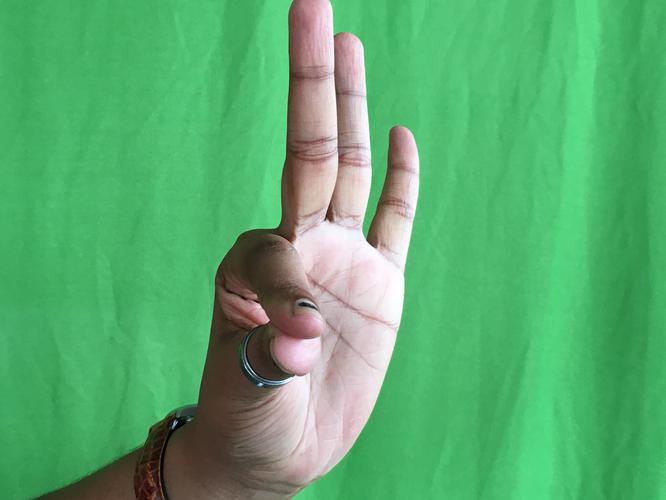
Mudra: Hamsasyam
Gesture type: single_hand